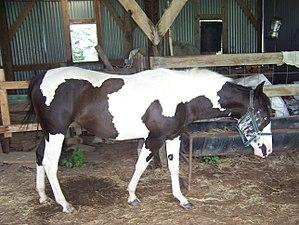
Le mustang espagnol est une race chevaline d'importance historique, puisqu’elle descend des chevaux des colons espagnols amenés pendant la conquête des Amériques. Leur type est éteint ou quasiment éteint en Espagne. Il rejoint le groupe plus large du cheval colonial espagnol. Les mustangs espagnols de nos jours vivent en majorité à l'état domestique, il ne faut donc pas les confondre avec les autres Mustangs, qui vivent principalement à l'état sauvage.
L'American Indian Horse n'est pas à proprement parler une race mais un type de cheval d'origine espagnole qui s'est adapté à l'environnement particulier des États-Unis. Le nom d'American Indian Horse ne s'applique pas à une race spécifique, mais à toute race chevaline capable de vivre dans une zone géographique située dans les hautes plaines du Middle-Ouest ou les marécages du sud.